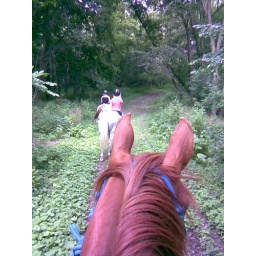
Going up the hill in our forest